List of gear nomenclature

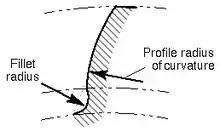
Fillet radius

Profile radius of curvature is the radius of curvature of a tooth profile, usually at the pitch point or a point of contact. It varies continuously along the involute profile.